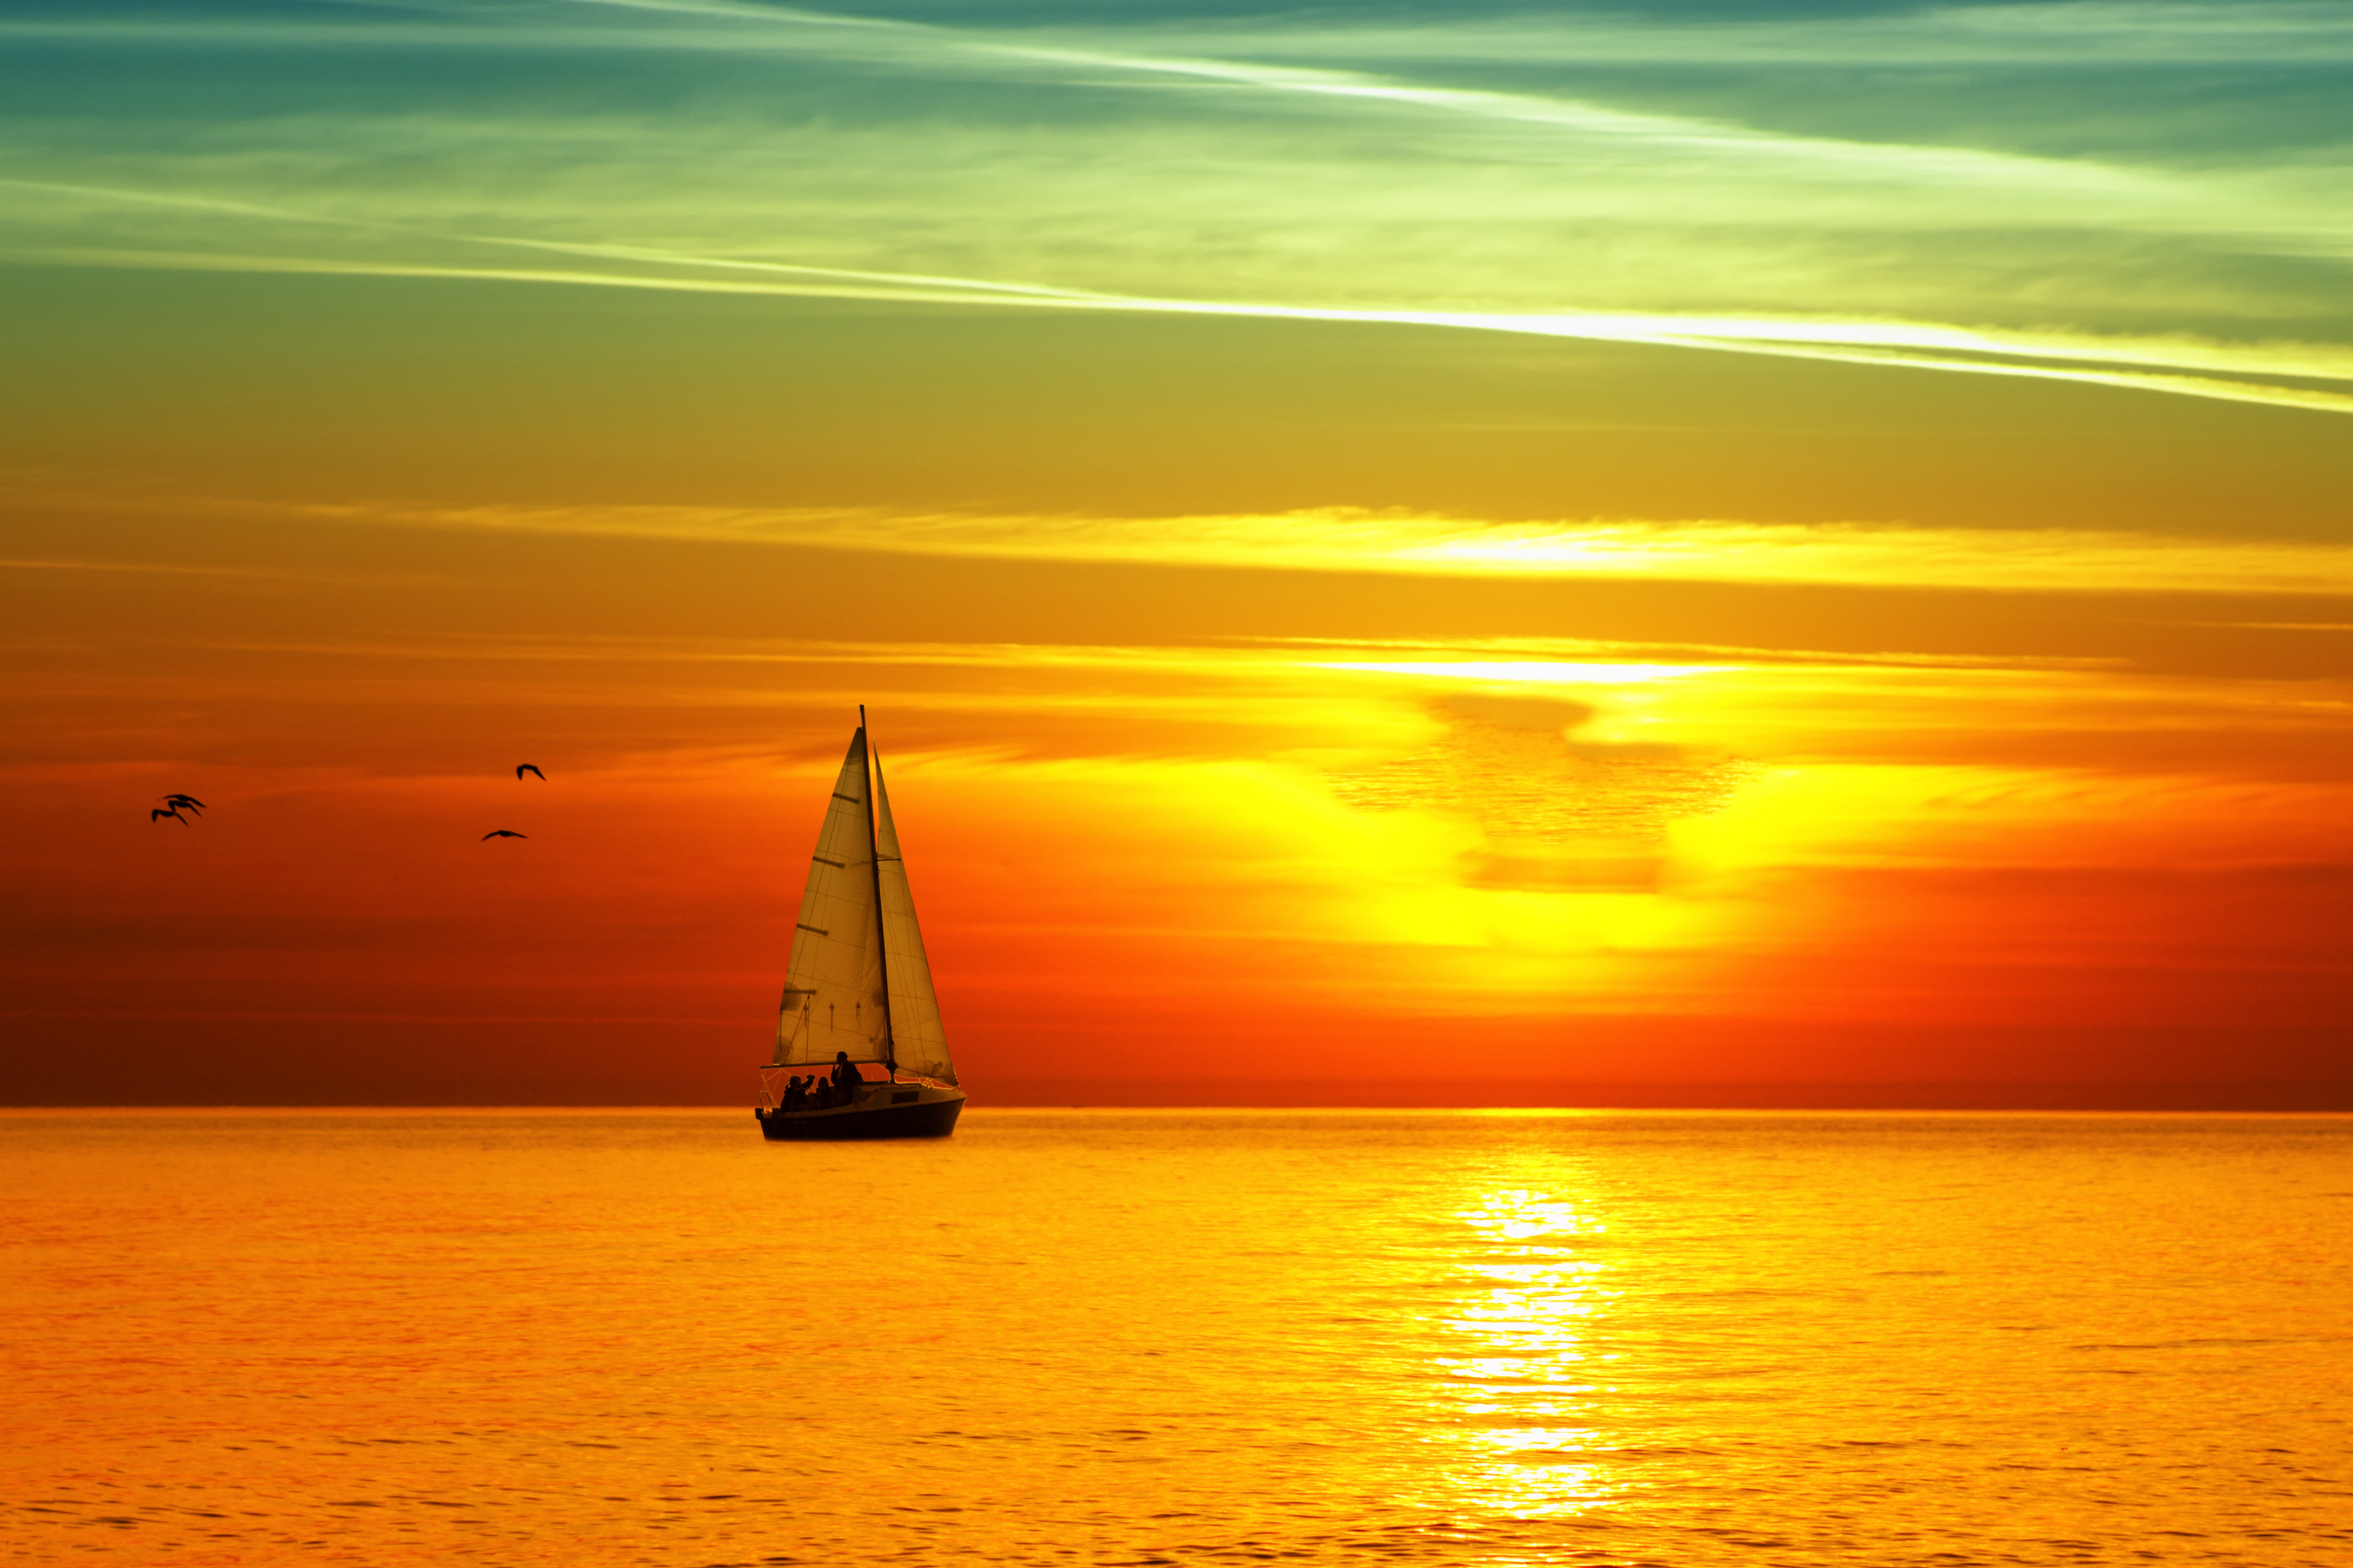
sun, sky, horizon, calm, afterglow, sunset, sea, evening, orange, yellow, sail, sailboat, boat, sailing, water, dusk, ocean, atmosphere, sunrise, vehicle, sunlight, red sky at morning, landscape, reflection, watercraft, sound, dawn, heat, coast